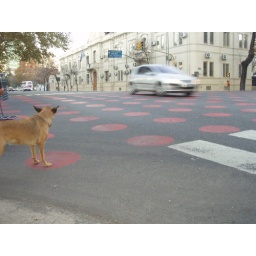
Dog waiting to cross the street in Buenos Aires, Argentina. June 2007.